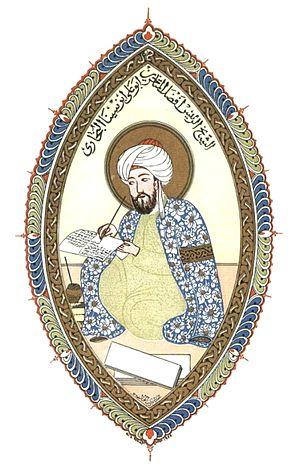
Avicenne, ou Ibn Sīnā, né le 7 août 980 à Afshéna, près de Boukhara, dans la province de Transoxiane et mort en juin 1037 à Hamadan, est un philosophe et médecin médiéval persan. Rédigeant principalement en arabe classique, il s'intéressa à de nombreuses sciences, comme l'astronomie, l'alchimie, et la psychologie.